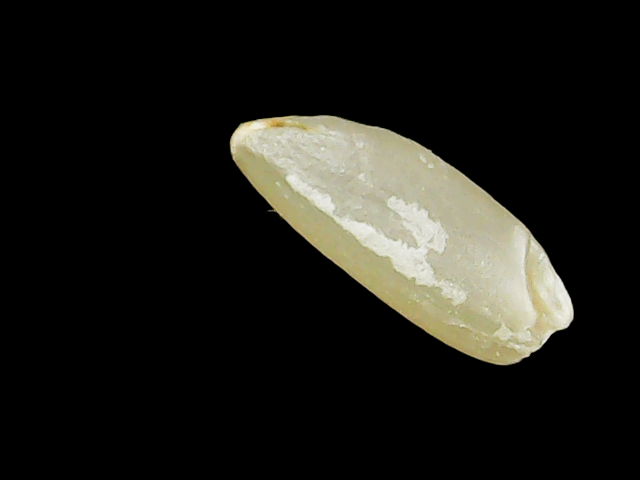
Rice variety: Binadhan12